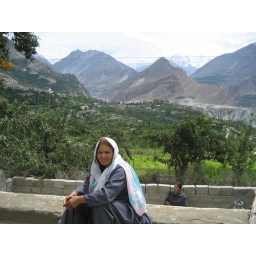
chand bibi (a good friend's mother) on the roof of her house in hunza